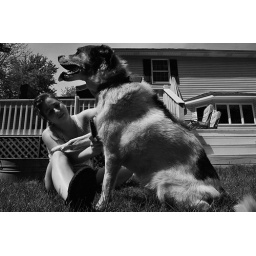
Julius gets brushed out before the wash. Liz says, &amp;quot;There's a wholenother dog in a bag over there.&amp;quot;